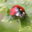
Label: beetle